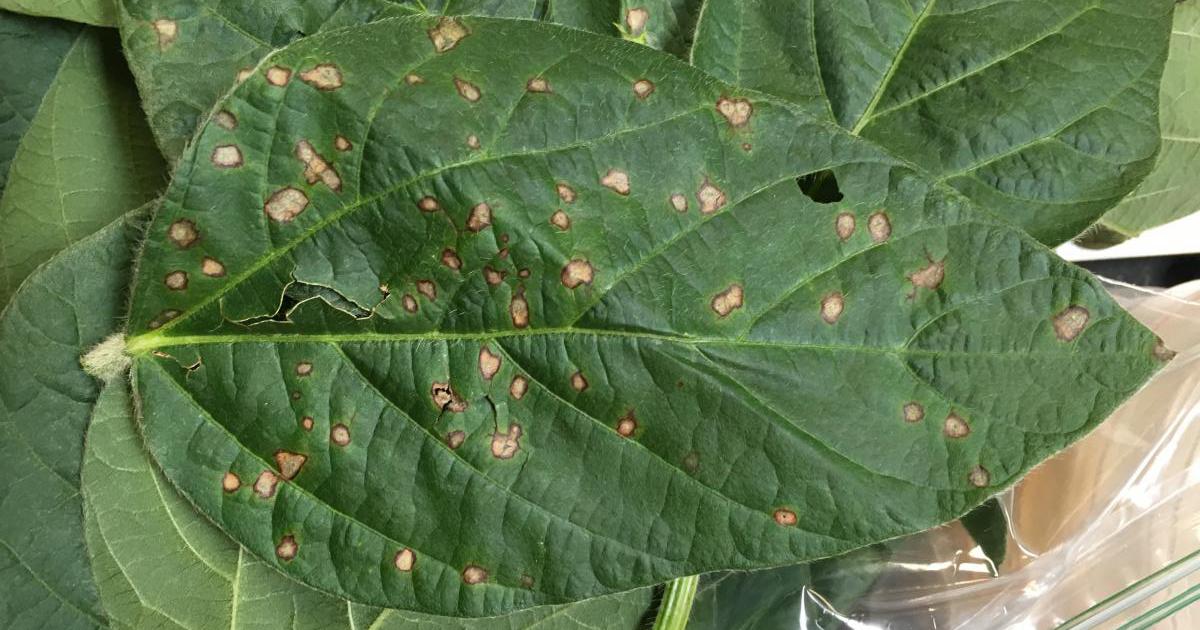
Plant: Soybean
Disease: soybean frog eye leaf spot